Tornado damage survey

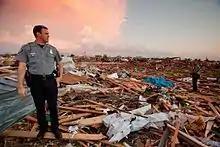
Police officers surveying tornado damage in Moore, Oklahoma following the 2013 Moore tornado

A tornado damage survey, also known as a storm damage assessment, is a type of land survey that is conducted to determine the damage caused by tornadoes, often used to assign a tornado intensity rating. Damage surveys have been used since the 18th century to determine tornado-caused damage, and have become increasingly common following the implementation of the Fujita scale in 1971.